Bradford

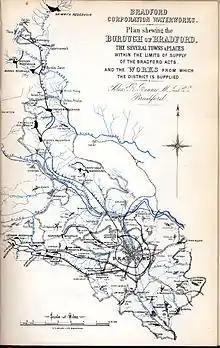
Bradford waterworks on completion of the Wharfedale scheme in 1881

In 1825 the wool-combers union called a strike that lasted five-months but workers were forced to return to work through hardship leading to the introduction of machine-combing. This Industrial Revolution led to rapid growth, with wool imported in vast quantities for the manufacture of worsted cloth in which Bradford specialised, and the town soon became known as the wool capital of the world.